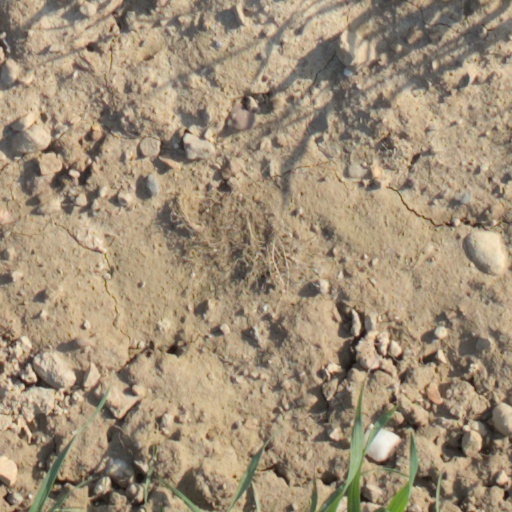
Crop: wheat